RH (company)

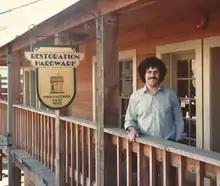
Stephen Gordon, founder of Restoration Hardware at the original Eureka, California, headquarters in 1981.

Stephen Gordon founded Restoration Hardware in Eureka, California, in 1979 while restoring a Victorian home and finding affordable, high-quality hardware and fixtures unavailable. The company expanded slowly in Northern California and Boston before raising outside capital from Cardinal Investments which allowed it to accelerate its expansion. The company had 47 stores when it went public in 1998, ending the year at over 65 stores. It then expanded to over 100 stores in 31 states, with $369.5 million in net sales by 2001.